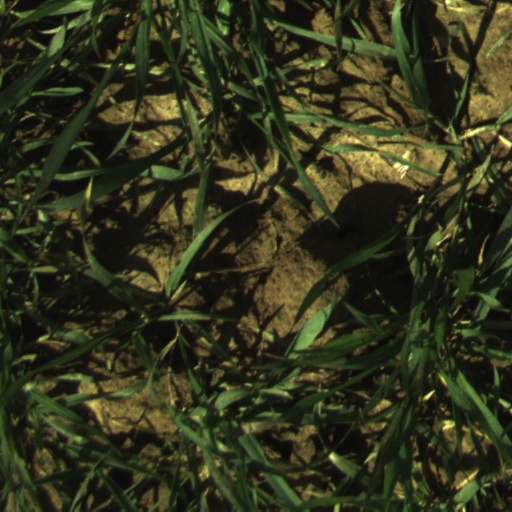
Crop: wheat